West Kennet Long Barrow

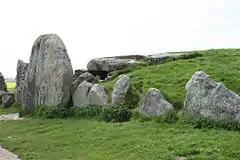
The long barrow in 2005

The West Kennet Long Barrow, also known as South Long Barrow, is a chambered long barrow near the village of Avebury in the south-western English county of Wiltshire. Probably constructed in the thirty-seventh century BC, during Britain's Early Neolithic period. Today it survives in a partially reconstructed state.